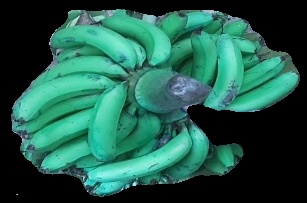
Variety: pachbale
Grade: grade3